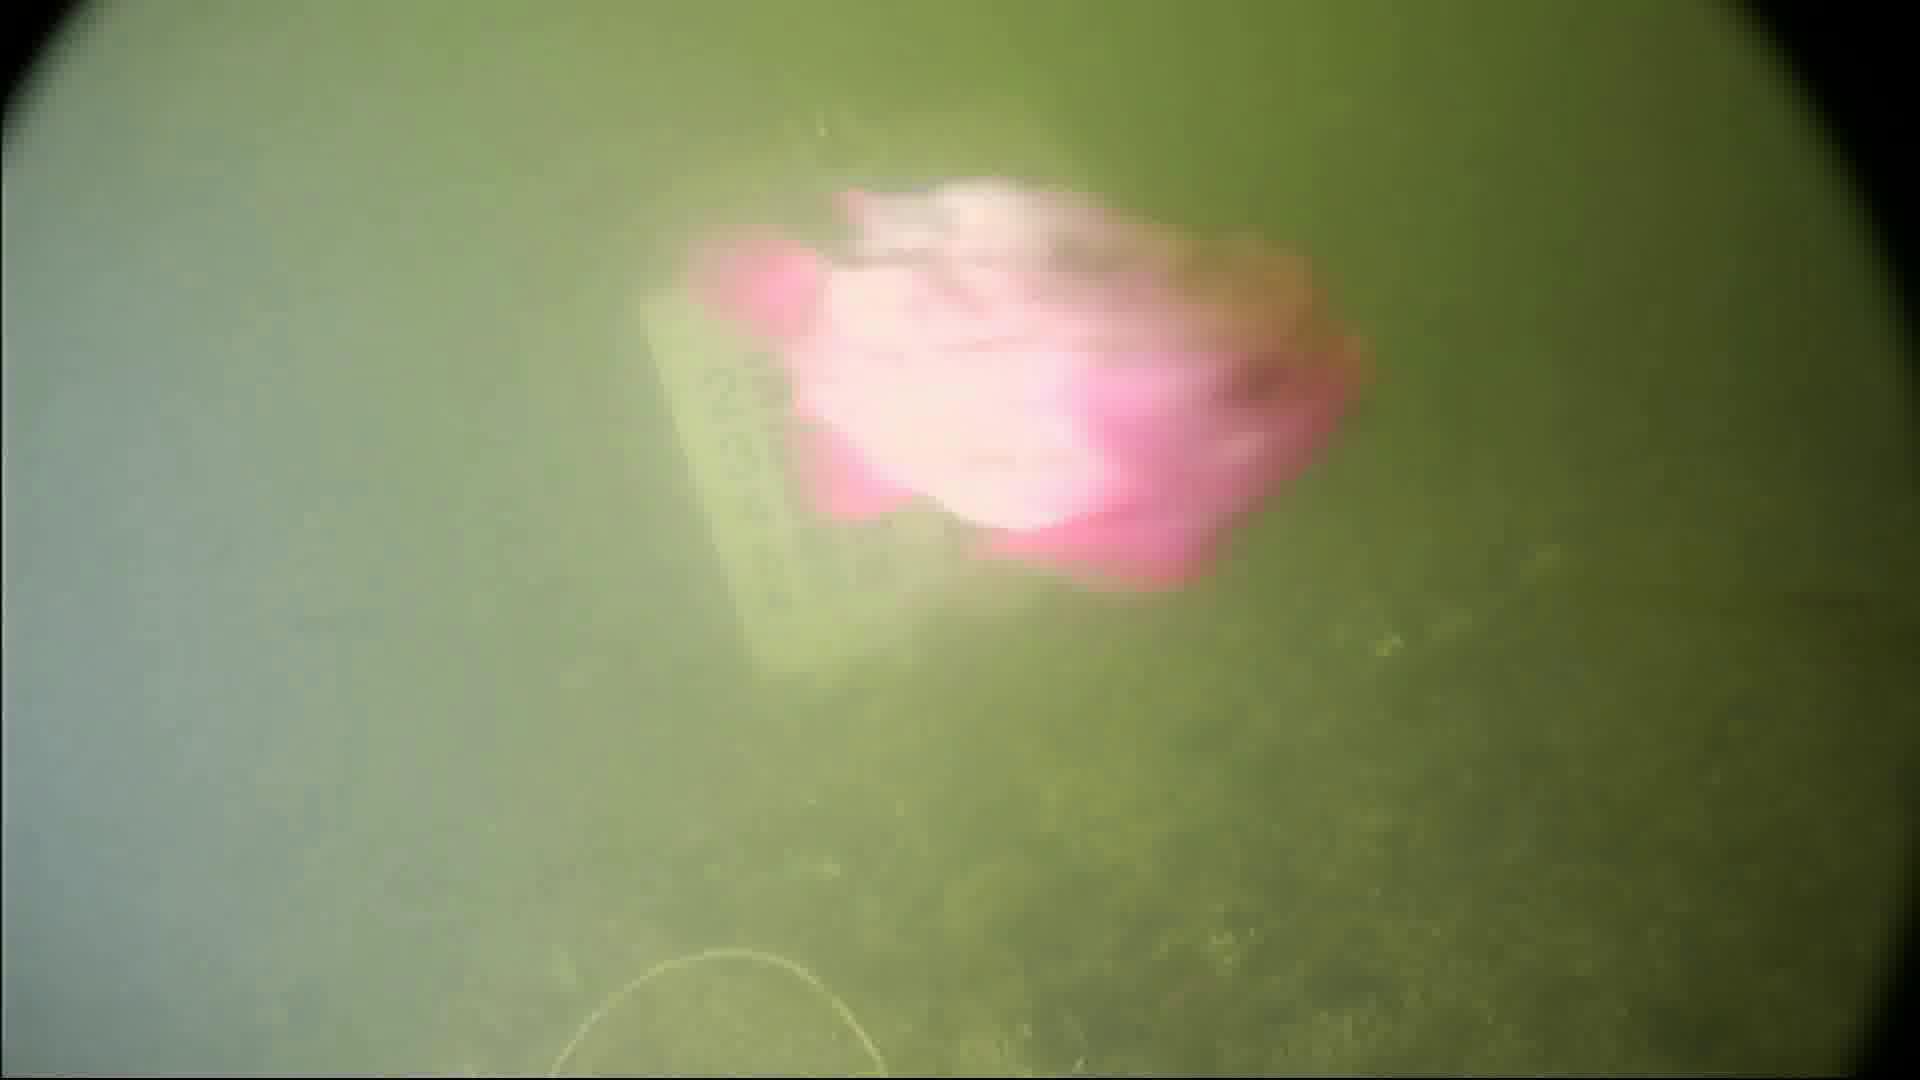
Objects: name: fish
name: crab